Argentina at the Copa América

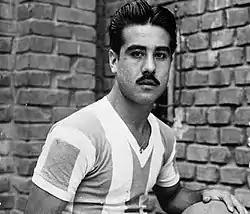
Norberto Méndez scored at least five goals at each of the three Copa América tournaments from 1945 to 1947, where Argentina remained unbeaten. With 17 goals total, he holds the joint-record for top scorer at the Copa América along with Brazil's Zizinho.

In 2015, no award for Most Valuable Player was given after Lionel Messi reportedly rejected it.